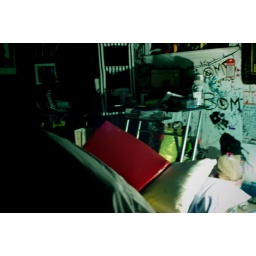
red chair is awkward in bed